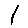
Label: 1